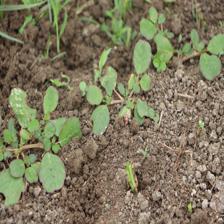
Label: BroadLeafWeed